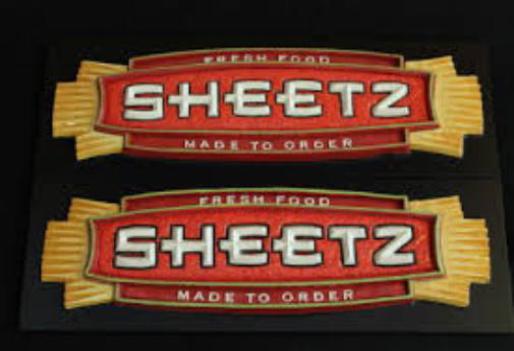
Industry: Food